Thérèse Casgrain

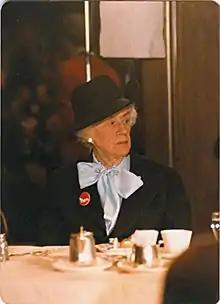
Casgrain in 1980

Prime Minister Pierre Trudeau appointed Casgrain to the Senate of Canada in 1970, where she sat as an independent for nine months before reaching the mandatory retirement age of 75. As senator she questioned the prime minister's policy on the use of Canadian-made napalm and defoliants in Vietnam.